Buried Pyramid

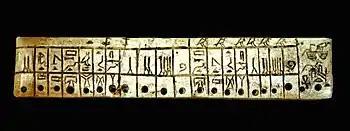
Ivory plaque found in 1955 by Z. Goneim on the floor of the main hall of the pyramid and bearing the Nebty name "Djoserty" and a list of linen fabrics

The Buried Pyramid was a previously unknown structure until, in 1951, Egyptologist Zakaria Goneim noticed the odd rectangular shape in the desert while excavating the nearby Unas complex. A three part rubble-coursed enclosure wall was first discovered, and by digging to its bottom, it was found to be tall and thick. He later discovered that the wall further extended on both sides to dimensions of in the north-south axis and to the east-west and was full of false doors and niches.